Mount Hood climbing accidents

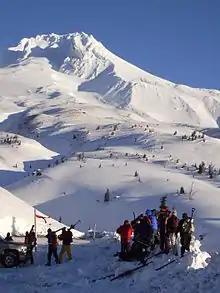
A search-and-rescue team deploys in December 2006 from Timberline Lodge.

On May 30, 2002, three climbers were killed and four others injured when they fell into a crevasse ("The Bergschrund") in the Hogsback. Most unusual was the televised crash-and-roll of a USAF Pavehawk rescue helicopter from the 304th RQS, which suddenly lost lift. Though the helicopter's five crew members were injured, luckily no one was killed by the crash. The accident is dramatised in the episode "Nightmare on Mt. Hood" of "Critical Situation".